Từ Đạo Hạnh

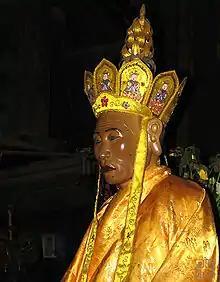
Statue of Từ Đạo Hạnh in the Thầy Temple near Hanoi

Từ Đạo Hạnh (chữ Hán: , 1072-1116) also Đức Thánh Láng (德聖𣼽), was a Vietnamese monk who lived at the Thầy Temple near modern Hanoi. Various folk legends are told about his life and powers. Today when puppeteers perform during the Thầy Temple Festival, on the seventh day of the third lunar month, they honor Từ Đạo Hạnh as their founder and patron deity.